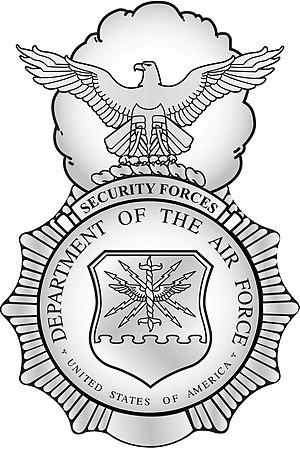
Les Forces de sécurité de la force aérienne sont une unité de police militaire de l'armée de l'Air des États-Unis.